Walker Bay (Livingston Island)

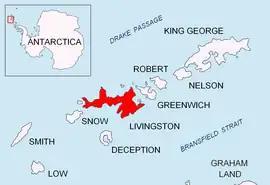
Location of Livingston Island in the South Shetland Islands.

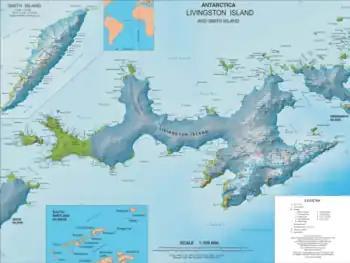
Topographic map of Livingston Island.

Walker Bay is a bay lying between John Beach and Hannah Point along the south coast of Livingston Island in the South Shetland Islands, Antarctica. The bay is fed by Verila Glacier.